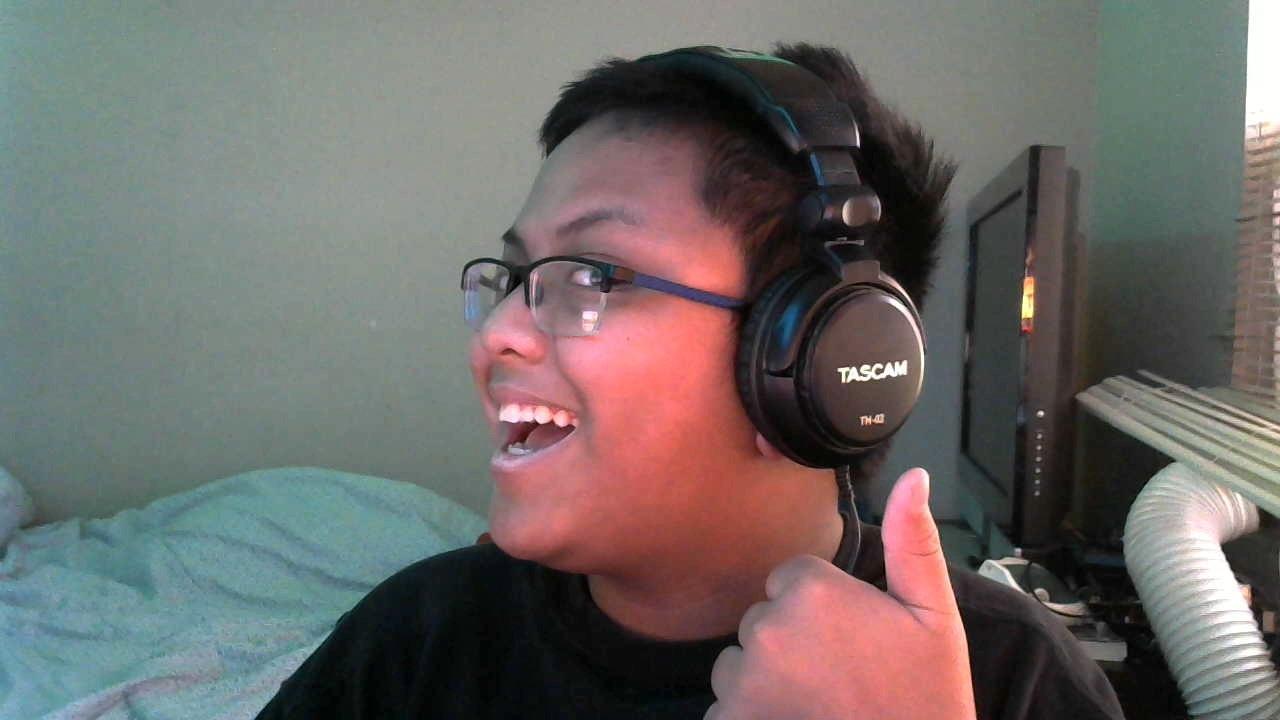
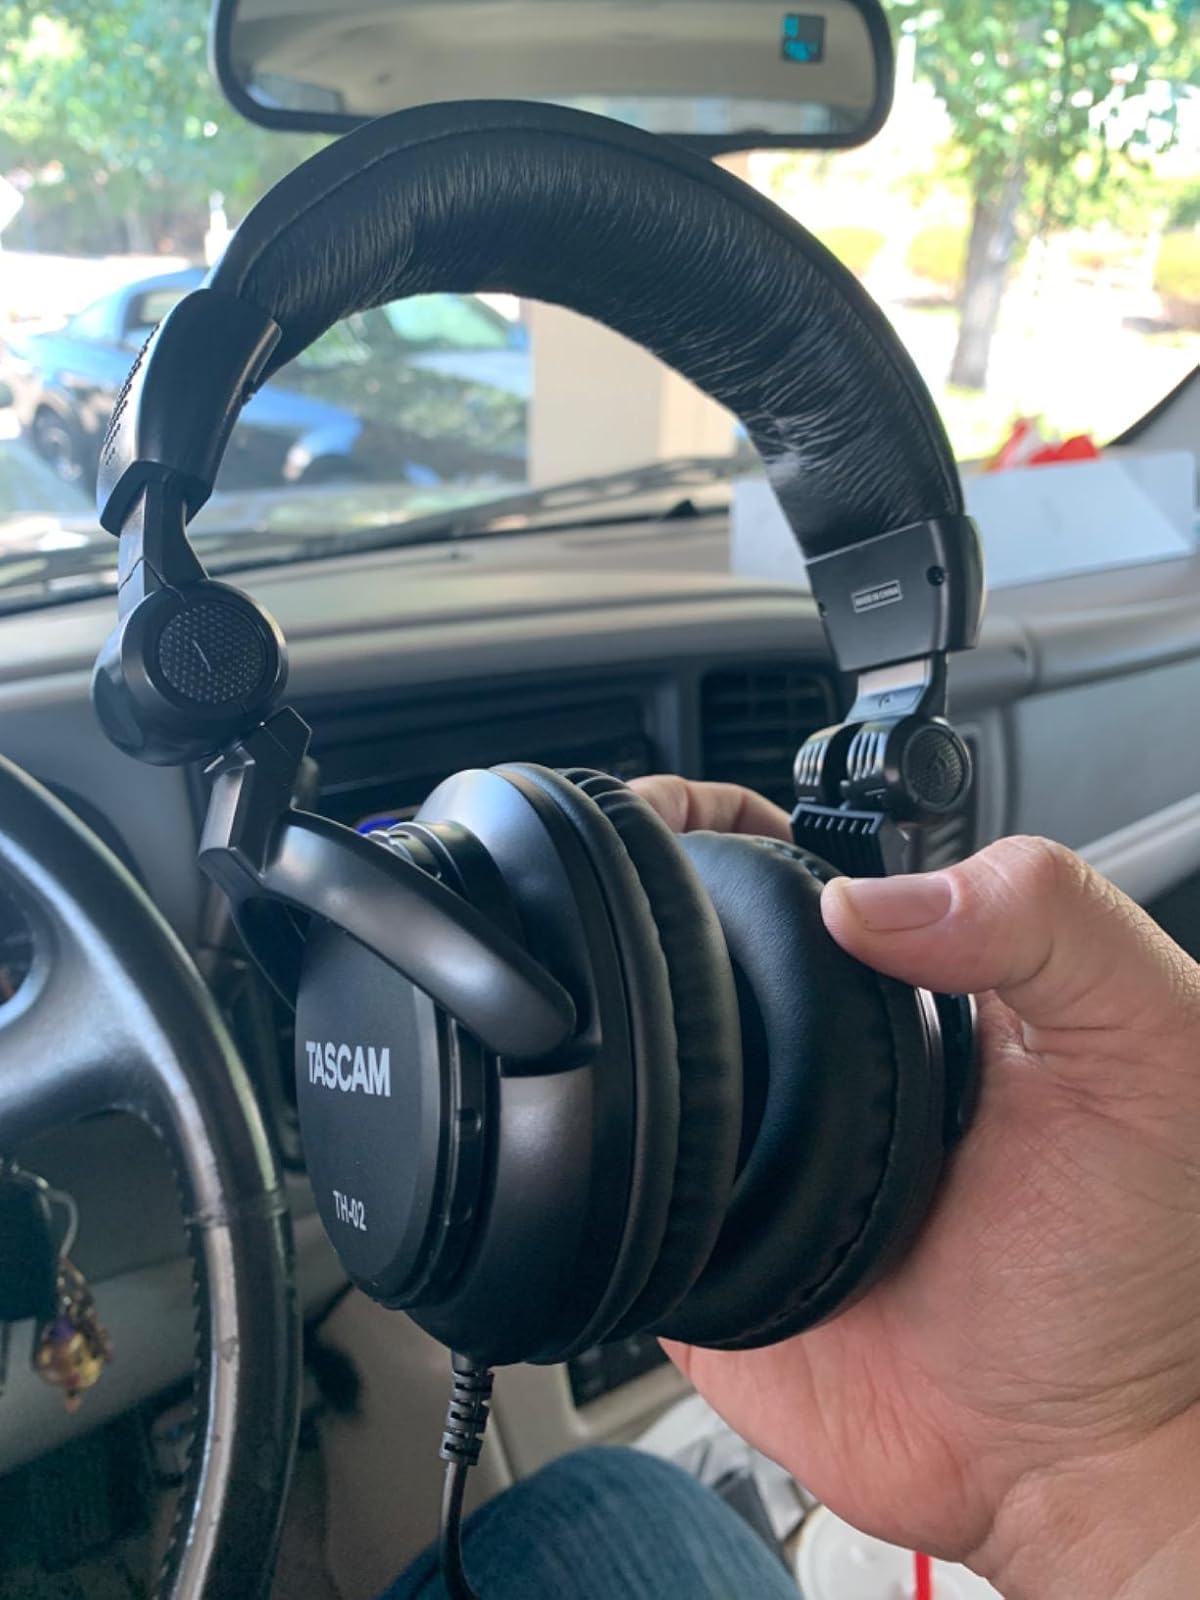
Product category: headphones
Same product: yes